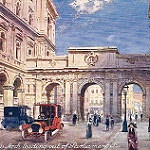
Scene: Outdoor